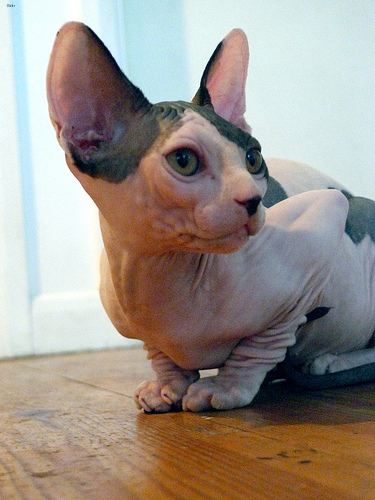
Animal: cat
Breed: Sphynx